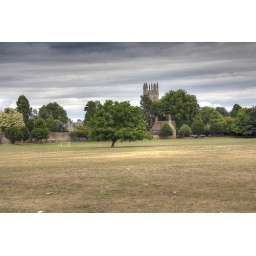
A nice summer's day in Christ Church Meadow Oxford, the sky was originally rather bland white cloud.